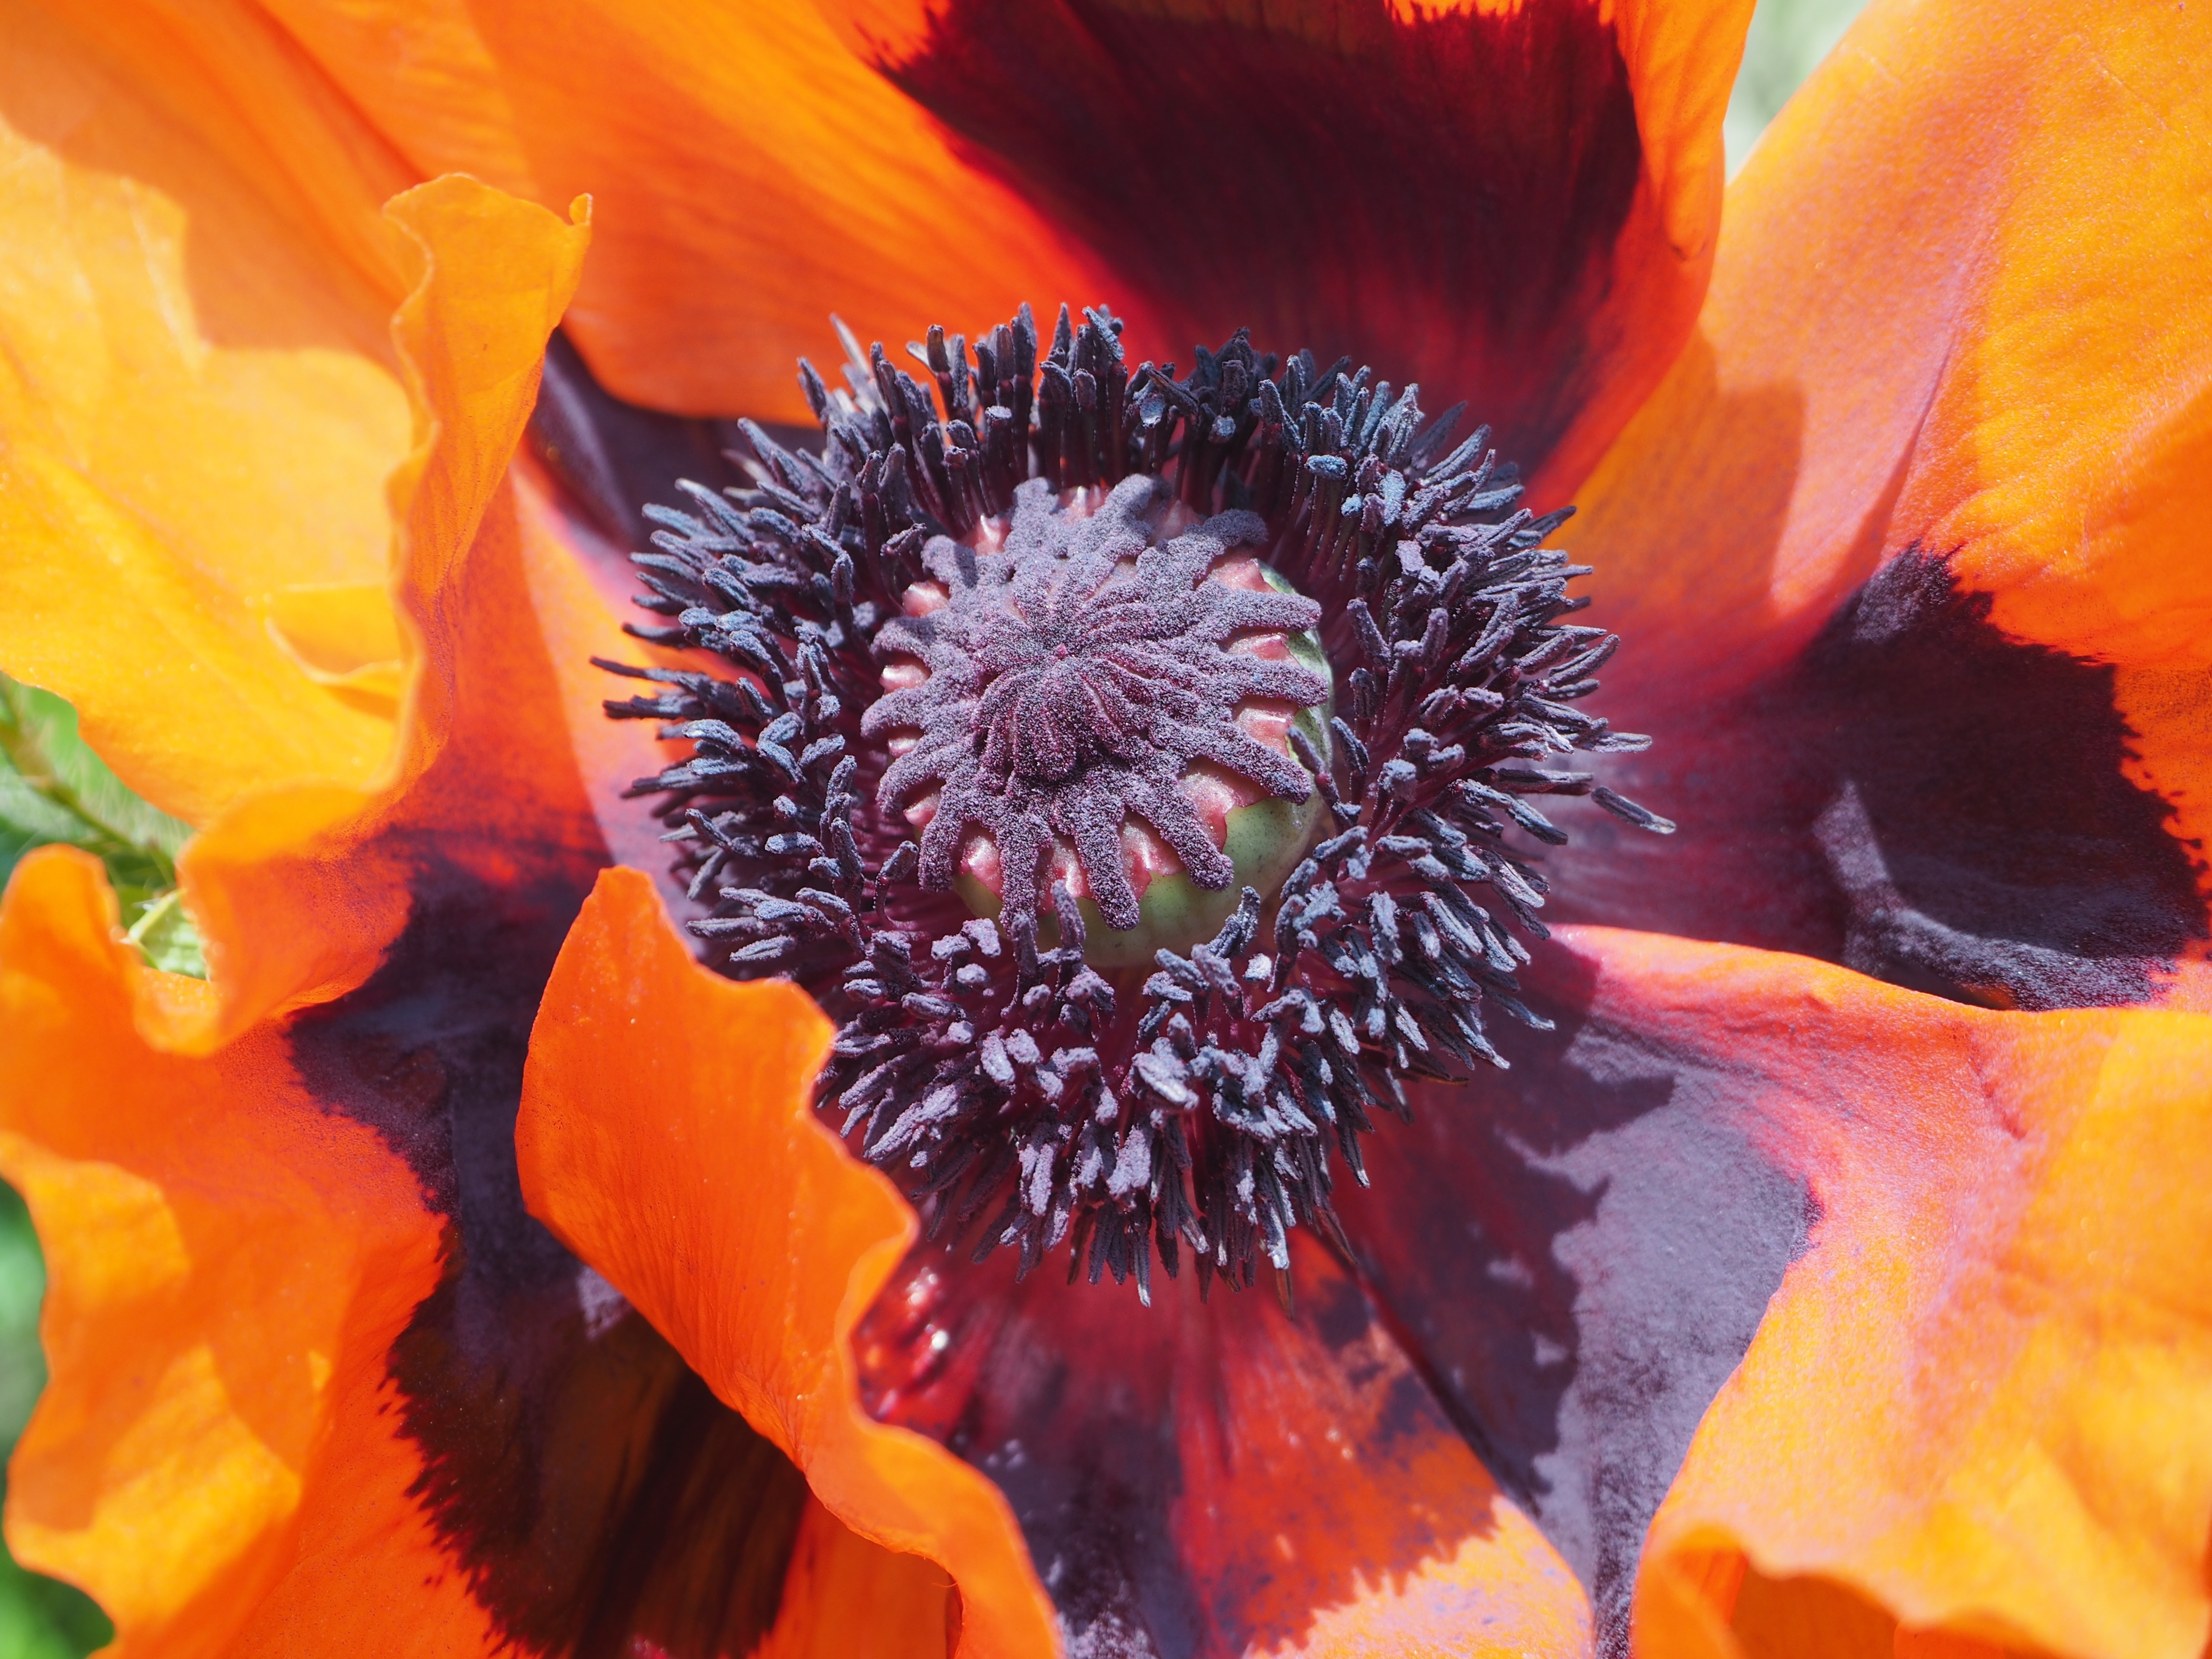
plant, flower, petal, yellow, flora, sunflower, wildflower, close up, poppy, macro photography, flowering plant, daisy family, gardening poppy, turkish poppy, oriental poppy, perenn mohn, fire mohn, land plant, poppy family